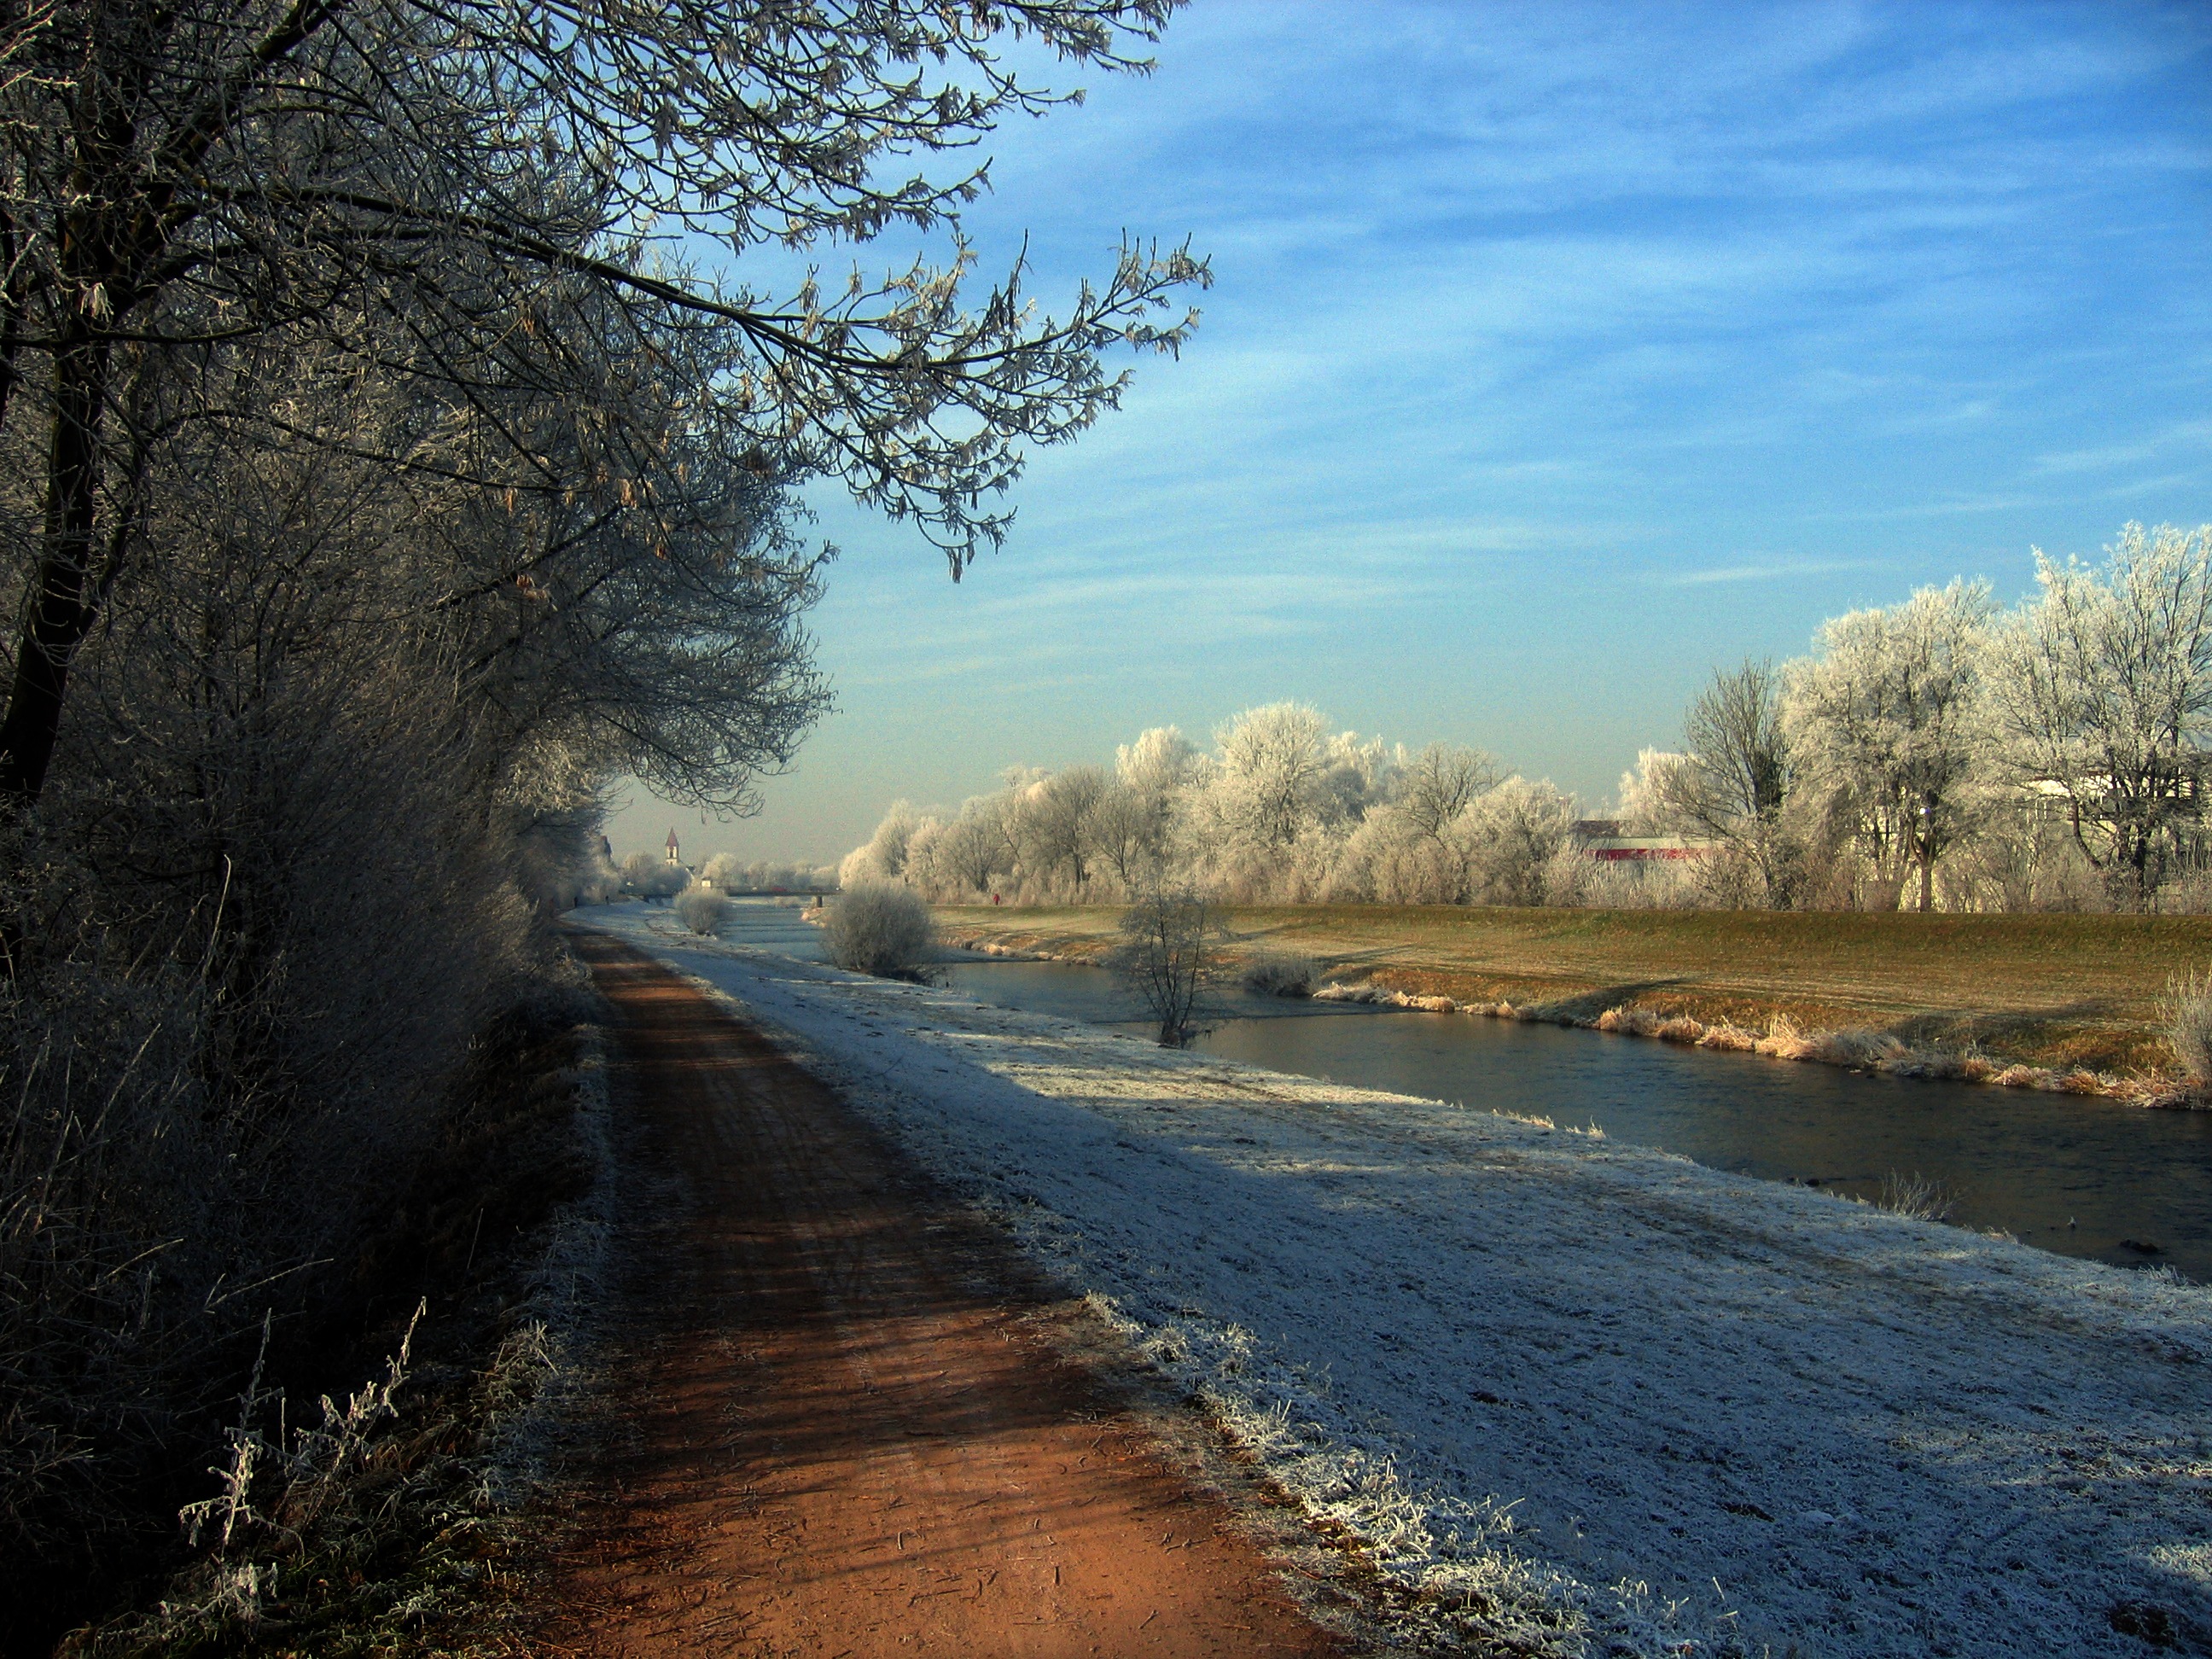
landscape, tree, water, nature, forest, wilderness, snow, cold, winter, cloud, sunrise, sunset, road, mist, sunlight, morning, leaf, hill, frost, dawn, river, dusk, evening, reflection, autumn, weather, season, infrastructure, bach, wintry, rural area, atmospheric phenomenon, woody plant